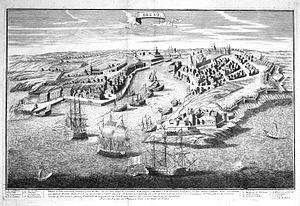
René Trouin, sieur du Gué, dit Duguay-Trouin, né le 10 juin 1673 à Saint-Malo et mort le 27 septembre 1736 à Paris, est un corsaire et amiral français. Né dans une famille d'armateurs malouins, il commence sa carrière en 1689 et reçoit, dès 1691, le commandement d'un navire. Son courage, le respect qu'il a gagné auprès de ses hommes, ainsi que ses victoires contre les Anglais et les Hollandais au cours des deux dernières guerres de Louis XIV lui ont assuré une ascension très rapide dans la hiérarchie maritime.